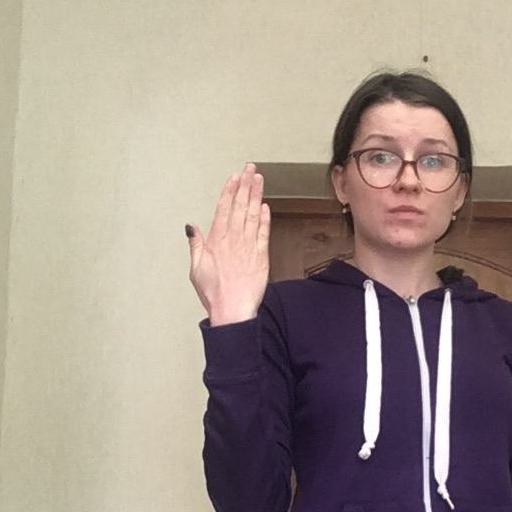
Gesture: stop_inverted